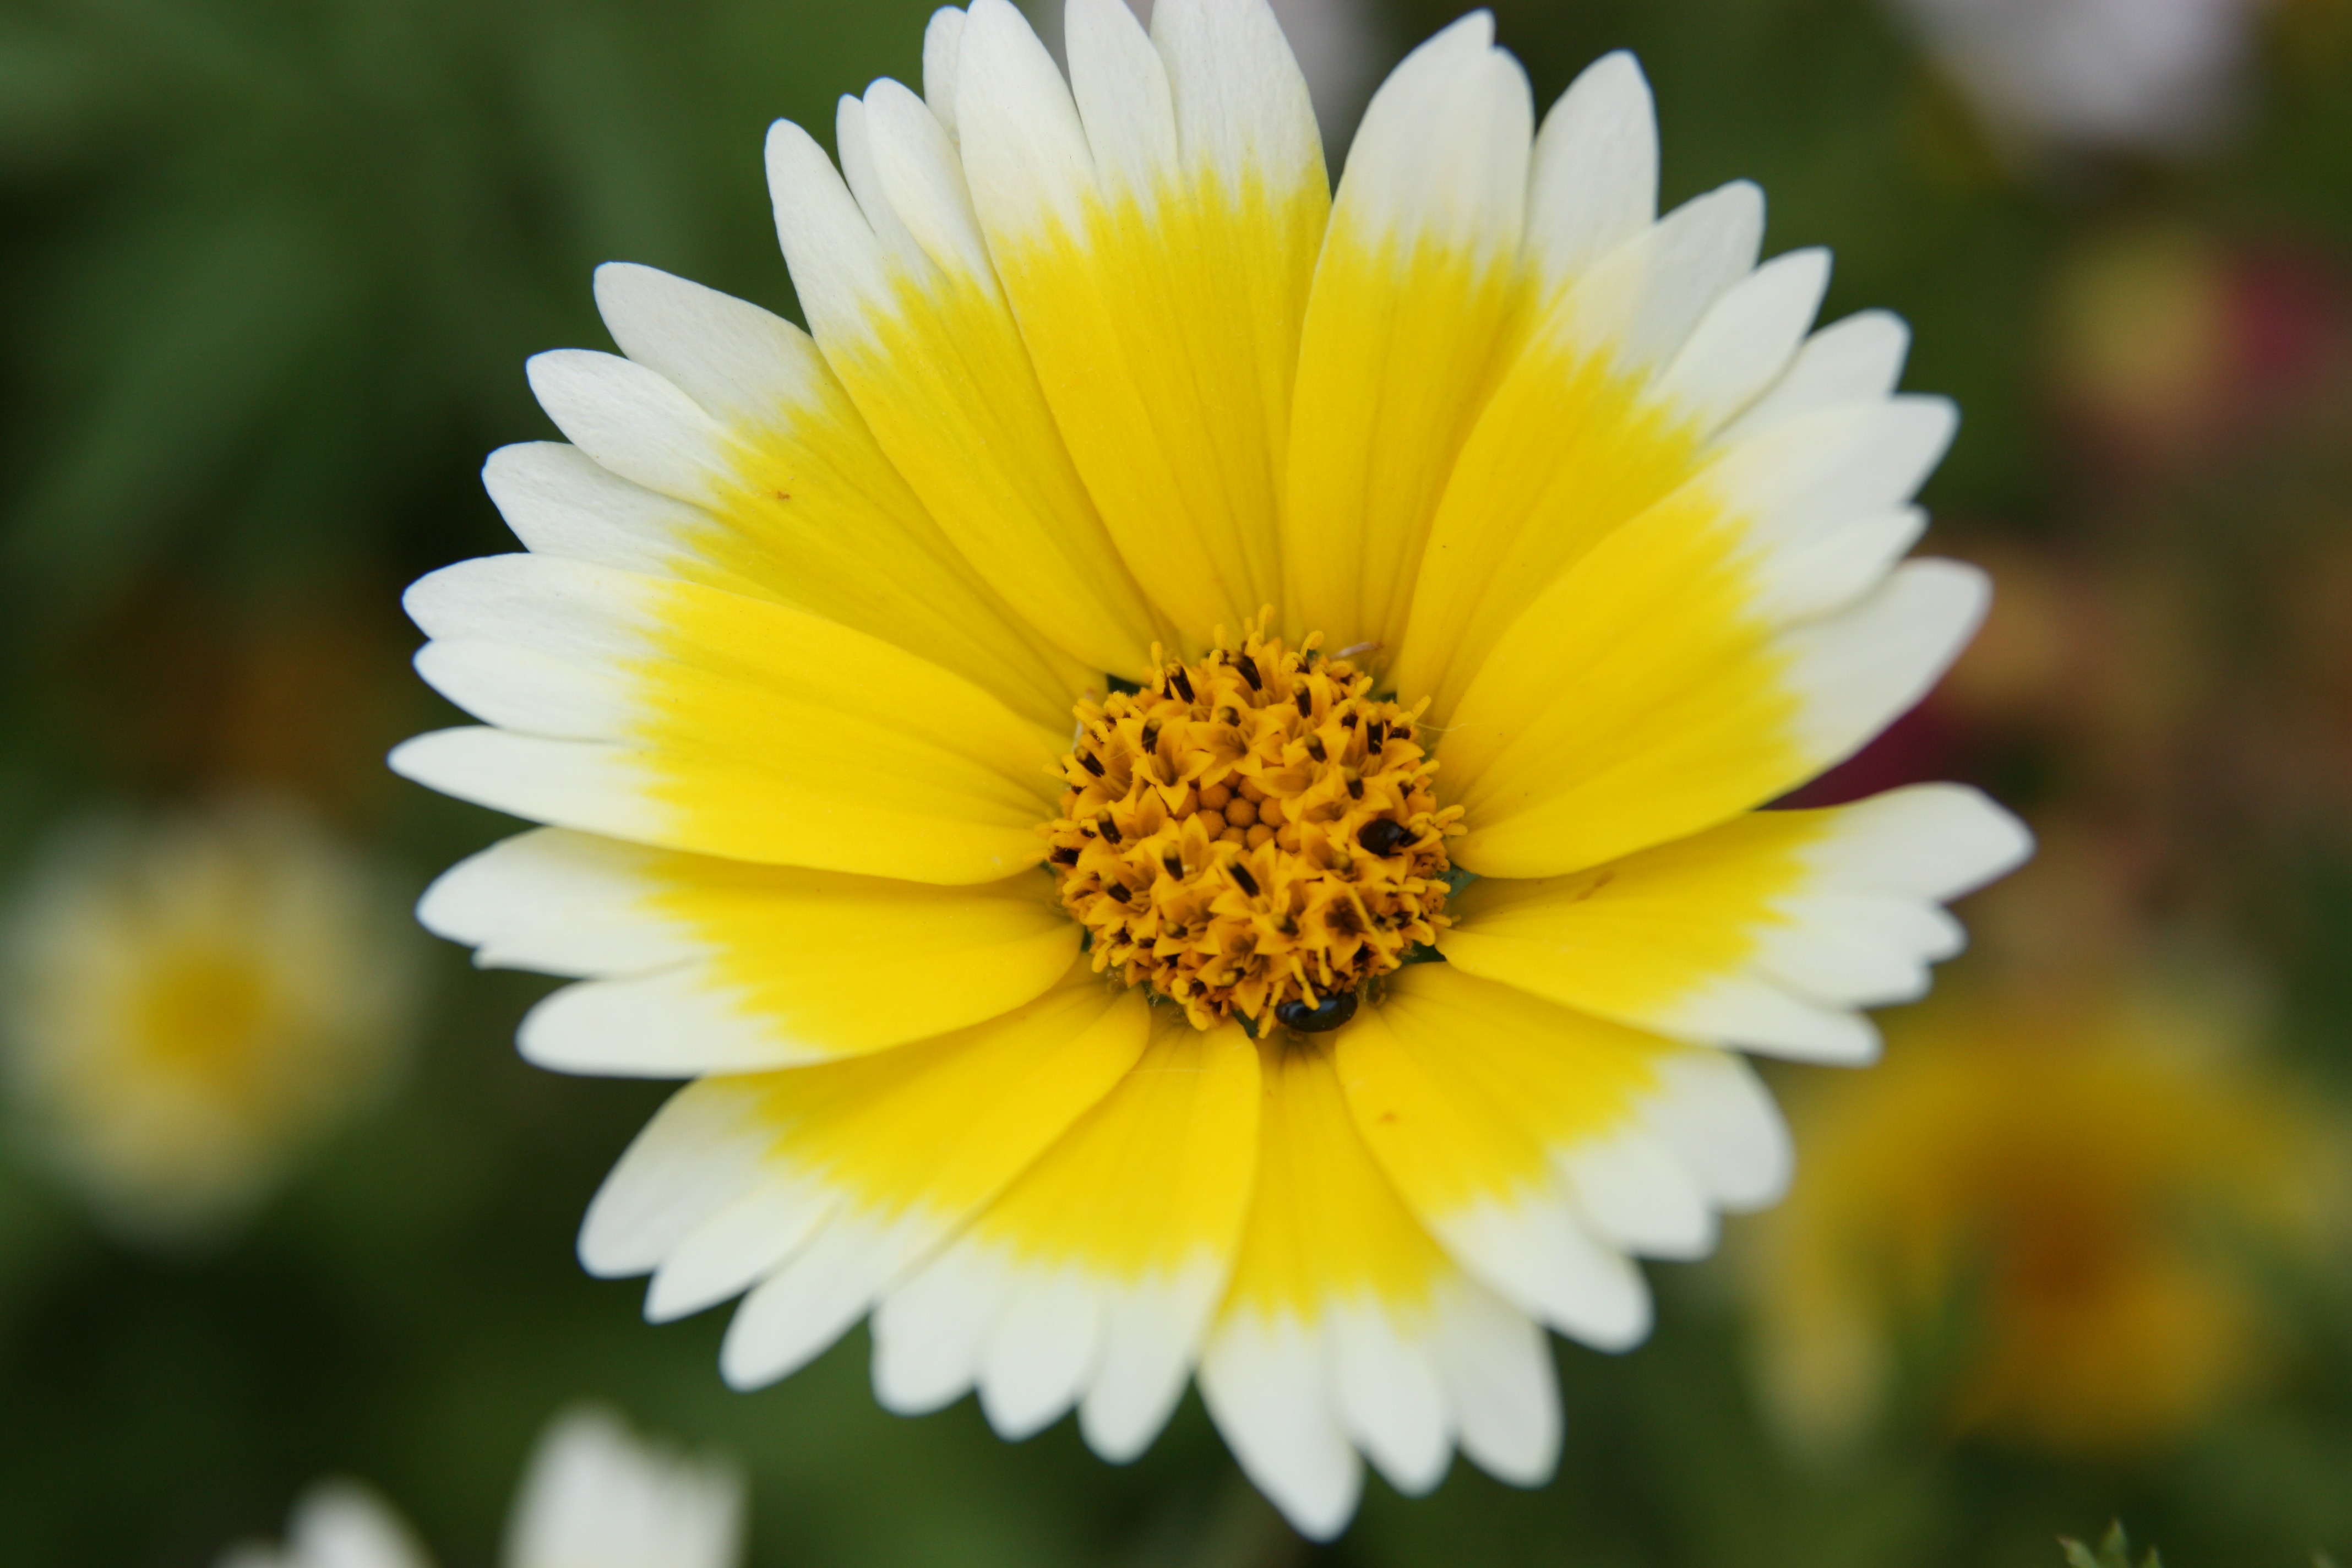
nature, blossom, plant, flower, petal, bloom, daisy, herb, macro, botany, yellow, flora, wildflower, close up, nectar, macro photography, flowering plant, daisy family, calendula, oxeye daisy, annual plant, plant stem, land plant, chamaemelum nobile, marguerite daisy